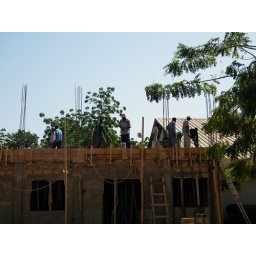
Getting ready to pour the floor in the 2nd story of the new admin building at Sahel Academy.